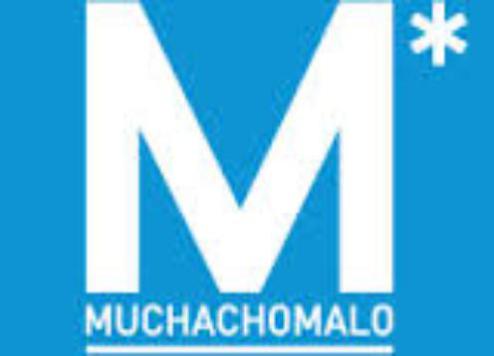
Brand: muchachomalo
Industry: Clothes